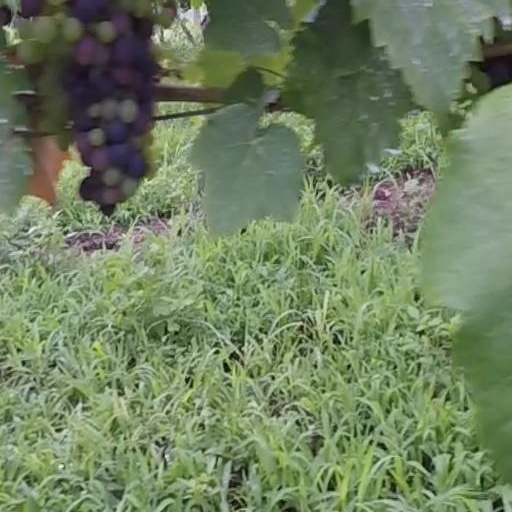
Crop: grape